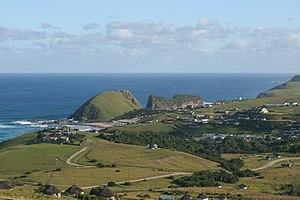
La Côte Sauvage en Afrique est une région longeant la côte est d'Afrique du Sud sur 250 km, chevauchant les provinces du Cap-Oriental et du KwaZulu-Natal, et dont la principale caractéristique est une extrême biodiversité soutenue par cinq réserves naturelles. Elle fait partie de l'ensemble écologique Maputaland-Pondoland-Albany.